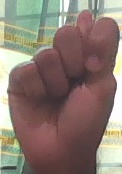
ASL sign: T